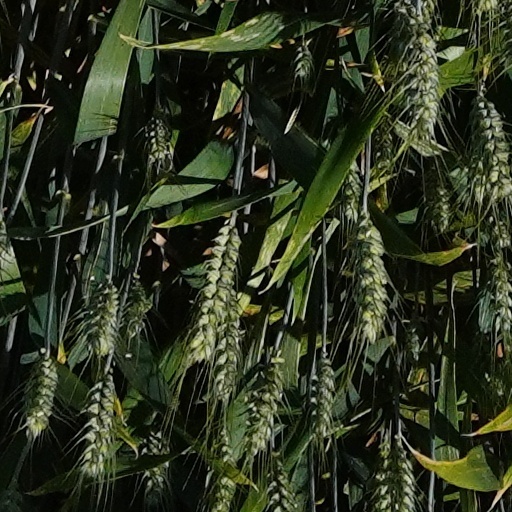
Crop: wheat